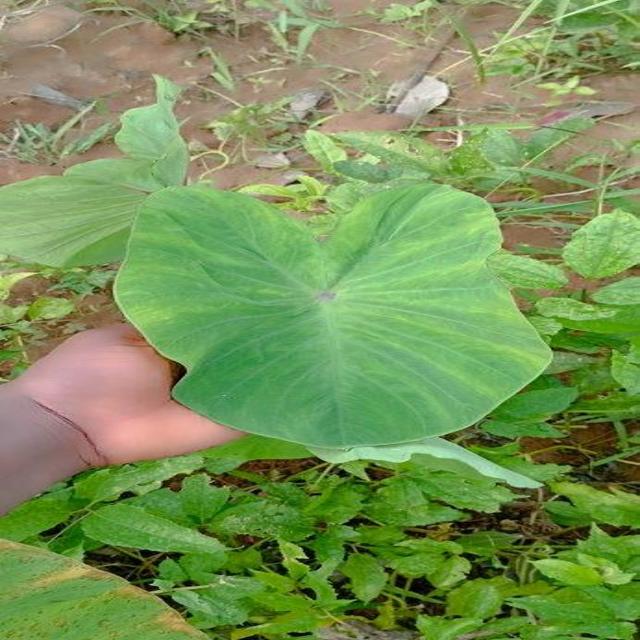
Label: Healthy